List of former Sea World attractions

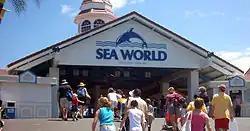
Sea World's entrance

The following is a list of attractions that previously existed at the Sea World theme park on the Gold Coast, Queensland, Australia.